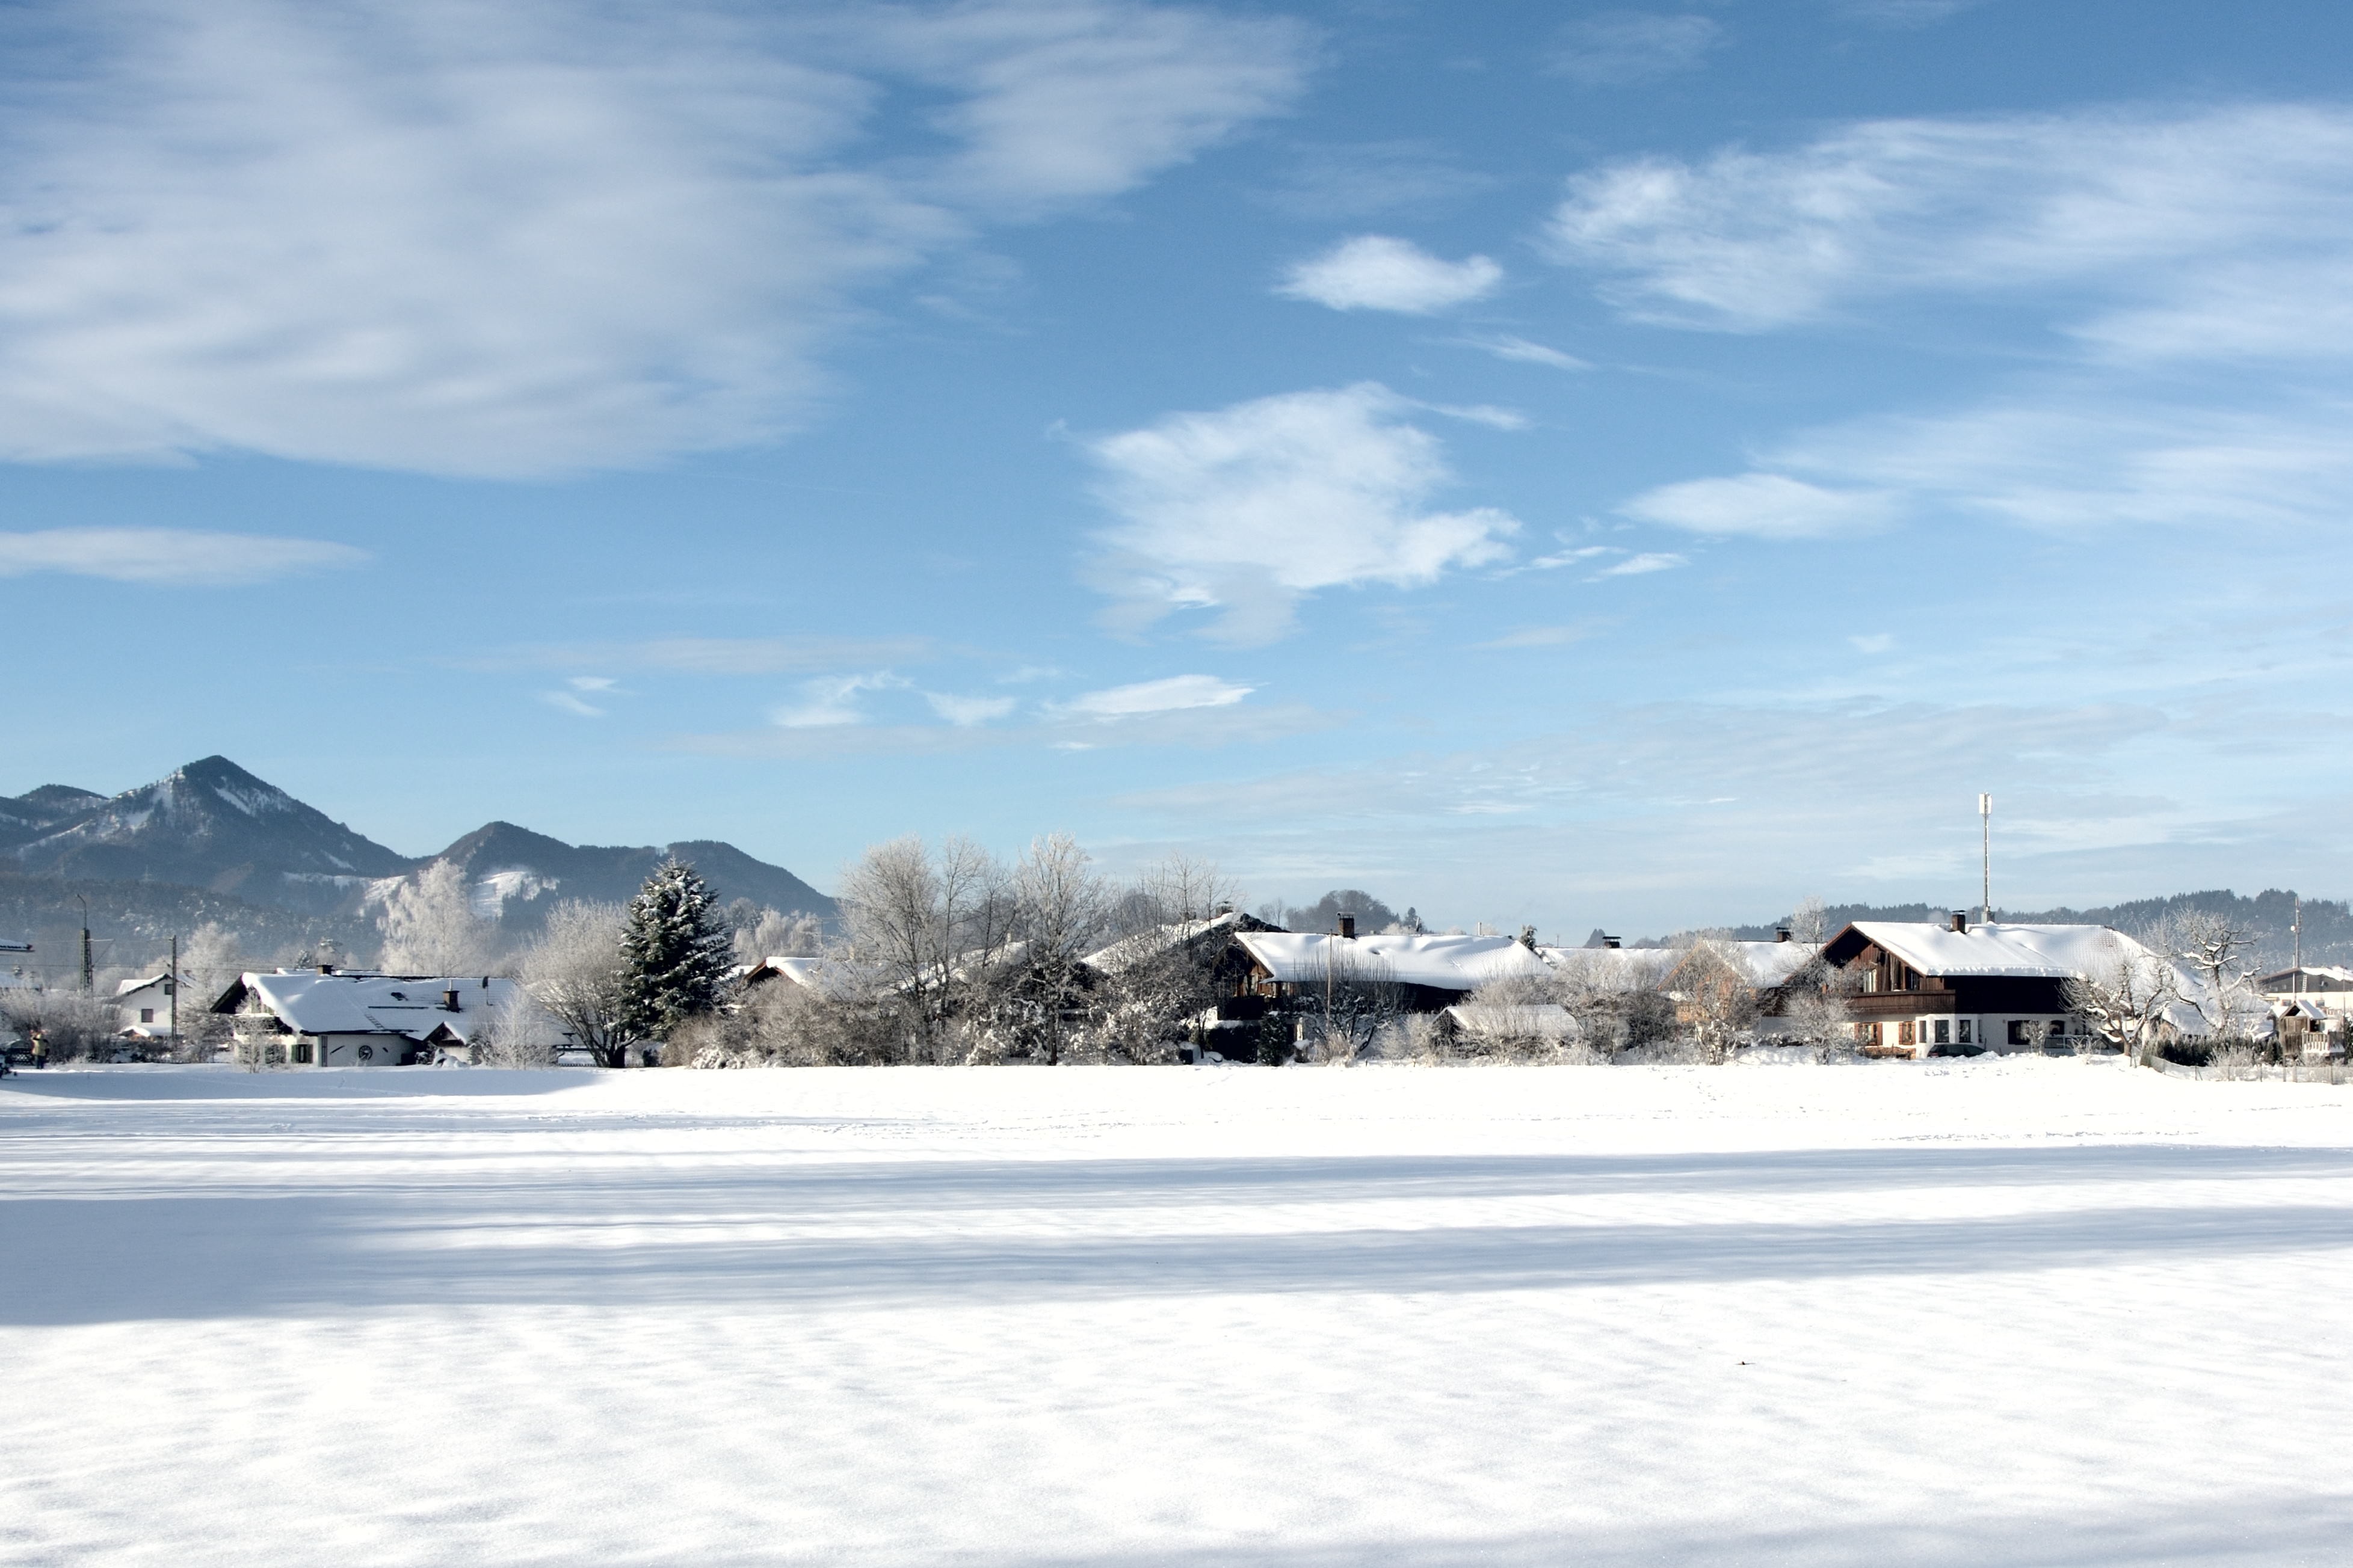
landscape, mountain, snow, winter, white, mountain range, village, ice, weather, snowy, arctic, season, homes, wintry, piste, freezing, chiemgau